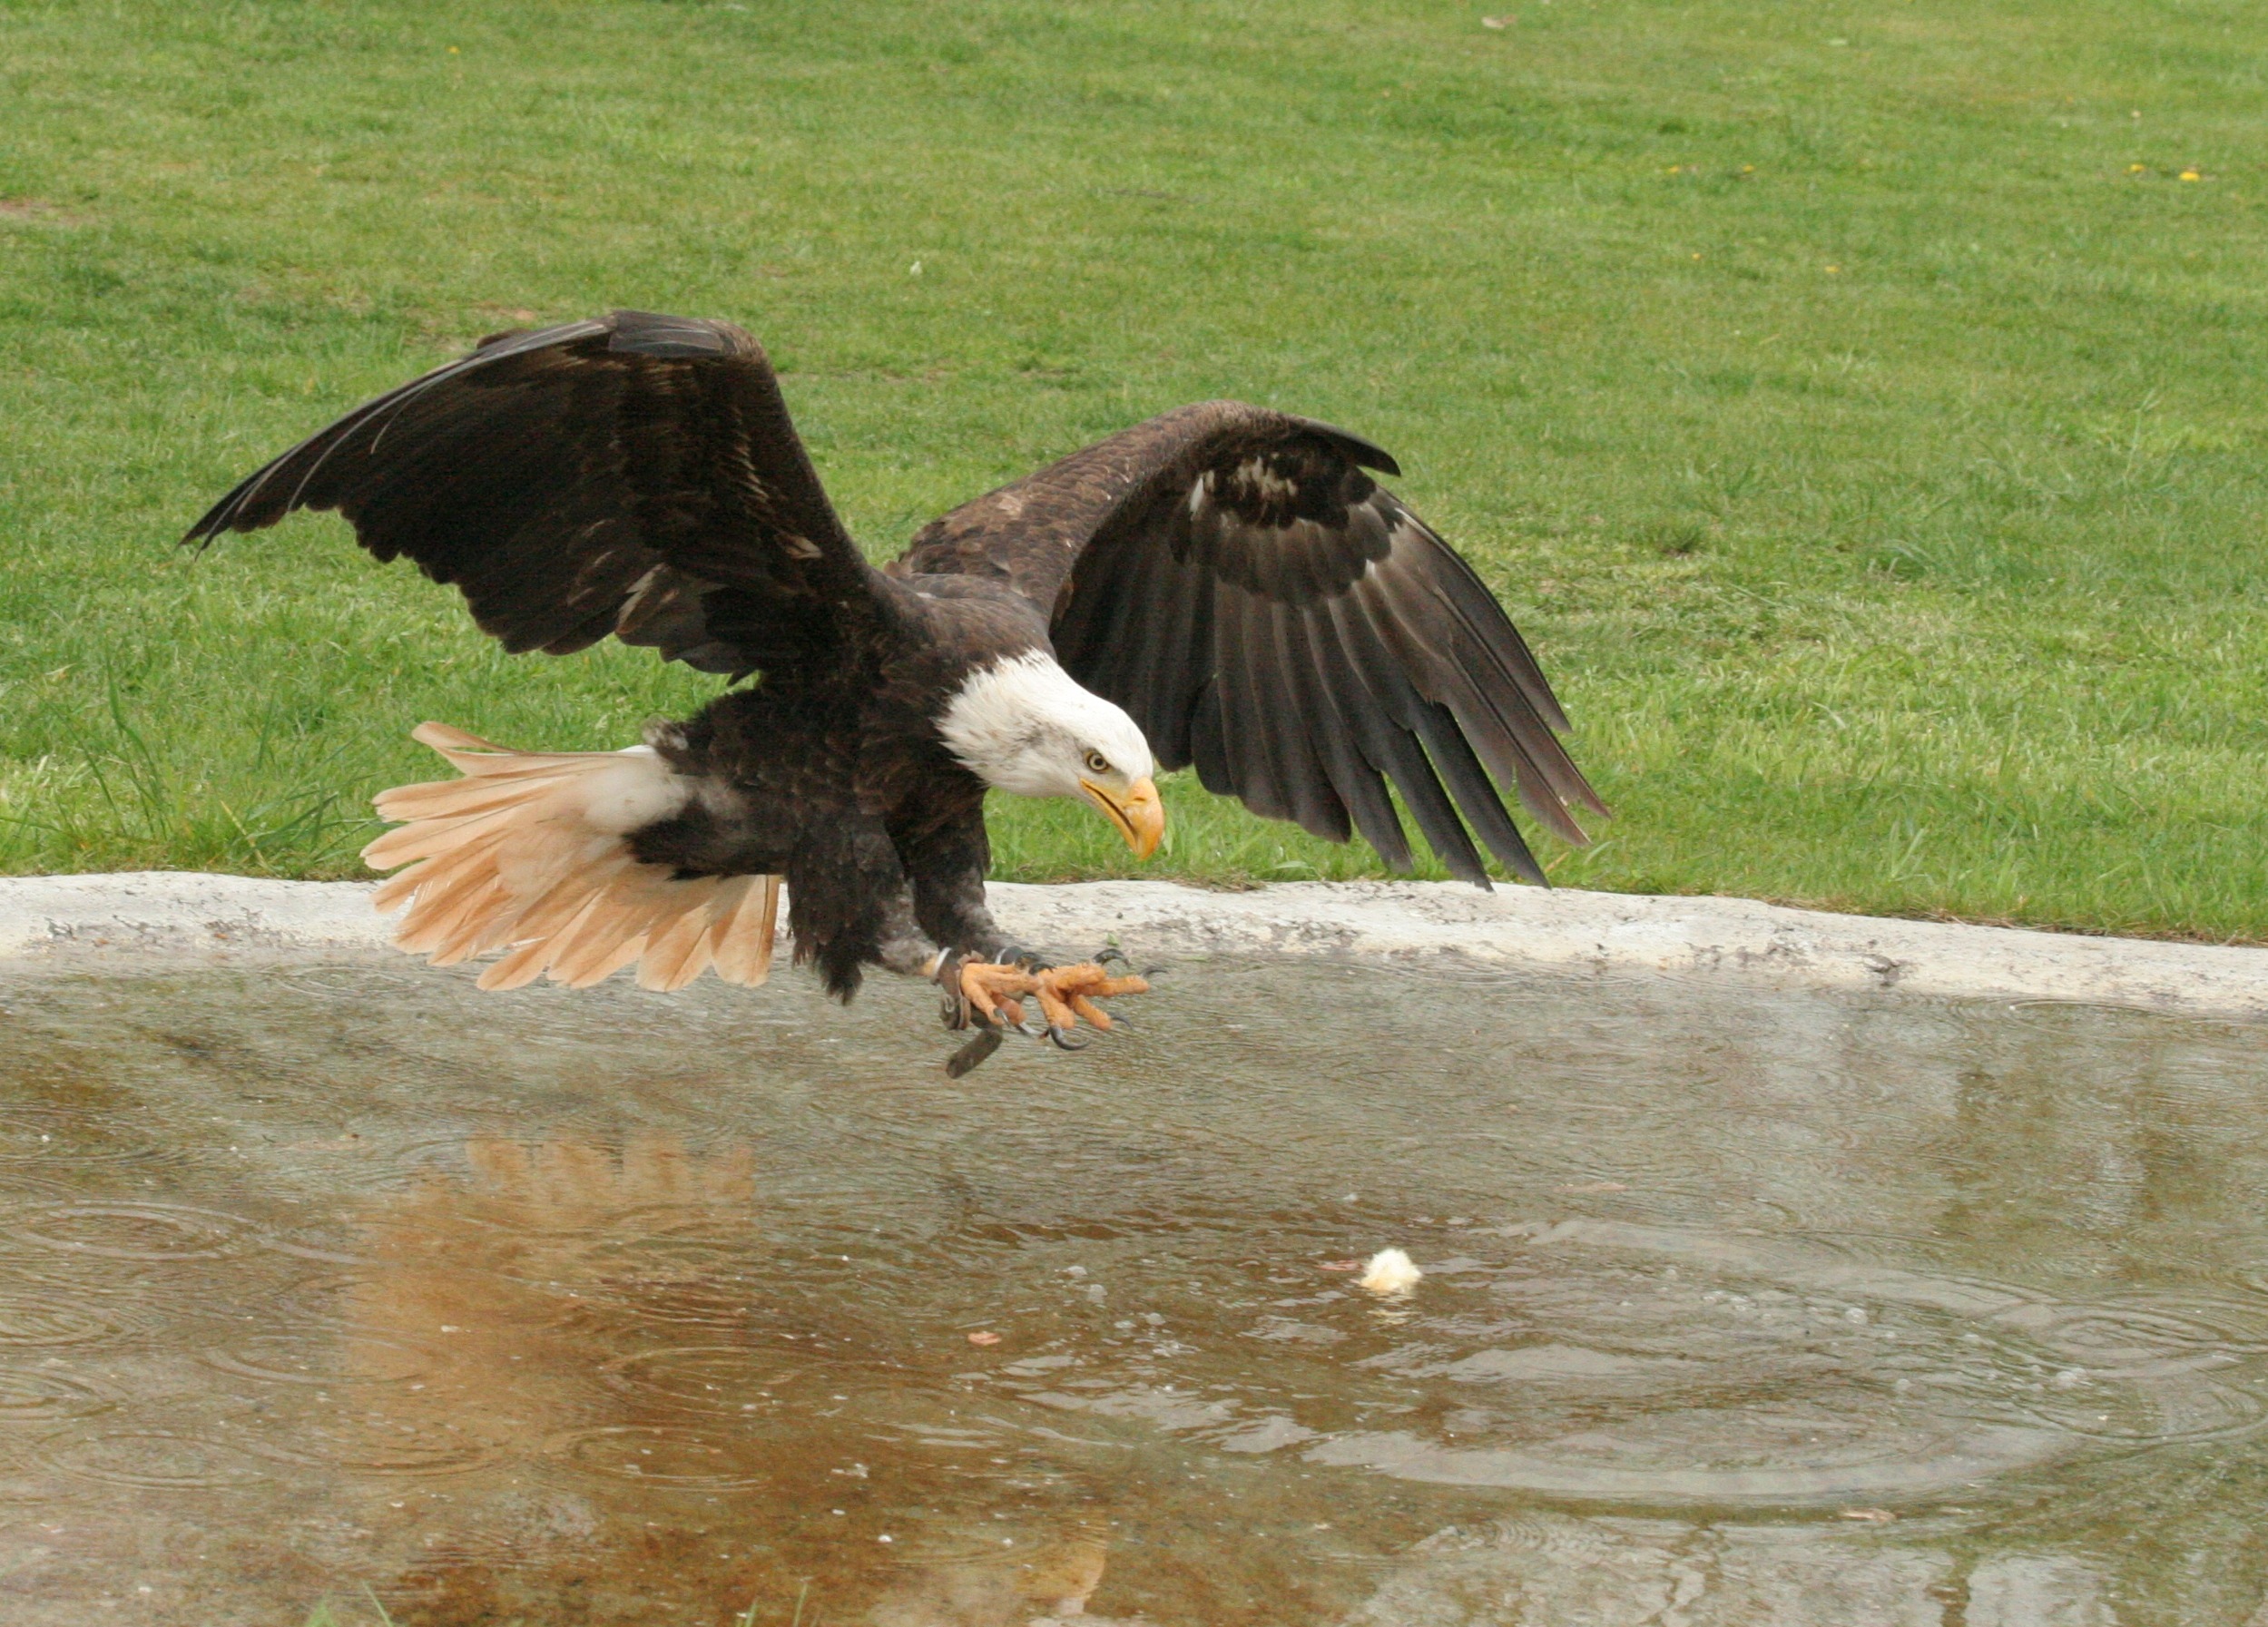
bird, wing, view, animal, wildlife, beak, eagle, close, feather, fauna, raptor, bird of prey, bald eagle, birds, eye, animals, vertebrate, bill, rarely, adler, perching bird